Fender Vibrasonic

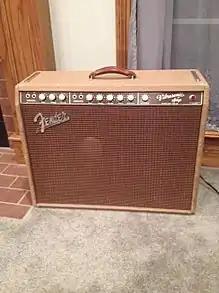
First production from late 1959, model 5G13 with prototype metal knobs and JBL D130 speaker

The Fender Vibrasonic was an amplifier made by Fender. It was debuted as the first of the new-model Fender amps of the 1960s, with new tolex-covered cabinets and front-mounted control panels that would replace the tweed-covered, top-panel cabinets that were prevalent during the 1950s, as well as new circuitry which would characterize most Fender amplifiers for two decades.